Fakhr al-Mulk ibn Ammar

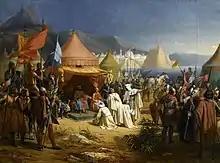
Fakhr al-Mulk ibn Ammar submitting to Bertrand of Toulouse during the Siege of Tripoli, painting by Charles-Alexandre Debacq in 1842

Fakhr al-Mulk ibn Ammar was the last "qadi" of Tripoli, from 1099 to 1109, before the city was taken by the Crusaders.